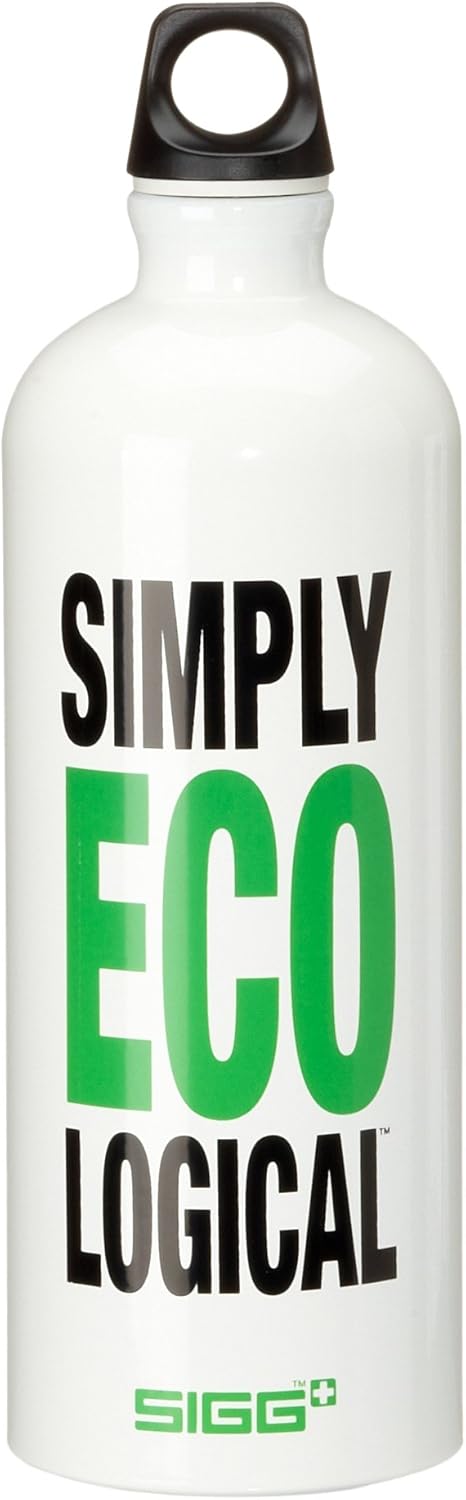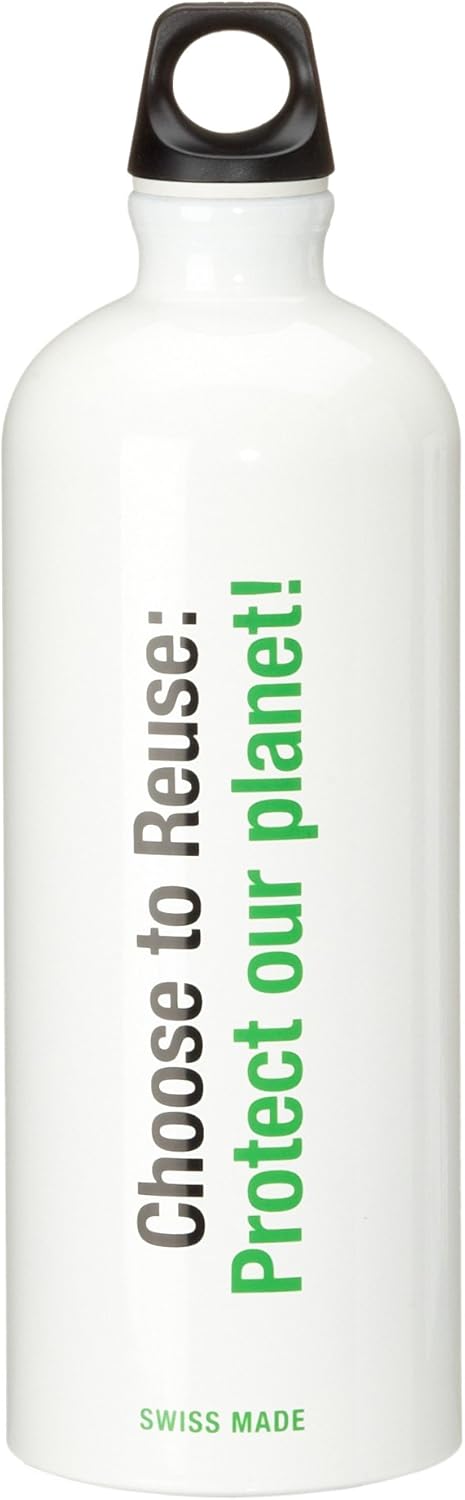
Sigg Lifestyle Loop Top Water Bottle (1.0-Liters)
Category: Sports & Outdoors
Amazon.com A safe, stylish alternative to plastic water bottles, Sigg water bottles are a great choice for transporting beverages on your daily commute or while backcountry hiking. This ultra-lightweight bottle is extruded from a single piece of aluminum and holds 1 liter of fluid (33.8 ounces). Designed to fit your on-the-go lifestyle, it comes with a loop top bottle cap, which can be secured via hook or caribiner clip to a backpack or daypack. Sigg bottles are virtually unbreakable and are constructed with no seams, ensuring a long-lasting, leak-proof performance. They also feature Sigg's proprietary baked-on inner liner, which is made from a non-toxic, water-based epoxy resin that exceeds FDA requirements for leaching (0.0 percent) and is independently tested to be taste- and scent-neutral. Every Sigg bottle is 100 percent recyclable at the end of its life, and is backed by a lifetime warranty. About Sigg It all started with a simple hikers bottle. Today, the SIGG bottle has acquired cult status. What happened is a success story that started in Biel, Switzerland in 1908. Küng, Sigg & Cie. manufactured leisure goods, kitchenware, and electrical appliances. The company relocated to Frauenfeld in 1916, where it helped pioneer the legendary tradition of Swiss quality. Since 1998, SIGG has concentrated on its core business: drinking bottles that deliver ultimate customer benefit. Frequently Asked Questions: Q: Can Sigg bottles be used for boiling water? A: No. Strong heat can damage the outer coating. Q: Can dents in the bottle damage the Sigg bottle's inner coating? A: No, the Sigg inner coating is highly elastic. Dents cannot crack or chip the internal lining and the Sigg bottle remains perfectly usable. Q: Can I use my Sigg bottle for carbonated drinks? A: Yes, all Sigg bottle tops provide a 100 percent seal and will not leak. It's recommended that you fill the bottle no further than 1/2-inch below the lip. And before taking a drink, relieve the pressure inside the bottle by gently rotating the entire top. Q: Are Sigg bottles dishwasher safe? A: Yes, but because of the narrow mouth of the bottle, hand washing is recommended. Q: Can a Sigg bottle be placed in the freezer A: No, as this may cause the bottle to crack. However, the bottle can be chilled in the refrigerator.
Features: Stylish, Swiss-engineered water bottle holds 1 liter (33.8 ounces) of fluid | Screw-top loop bottle cap for hooking to daypack or backpack | Made from a single piece of aluminum--rugged, crack-resistant and completely reusable | Non-toxic proprietary inner liner resistant to leaching; taste- and scent-neutral | Can be used to store fizzy drinks and fruit juices